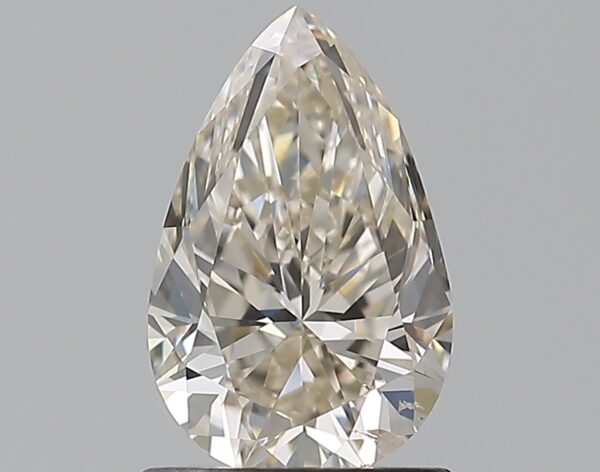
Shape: pear
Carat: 1.01
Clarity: SI2
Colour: L
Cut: VG
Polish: EX
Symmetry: VG
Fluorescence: N
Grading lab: GIA
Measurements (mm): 8.49 x 5.42 x 3.52